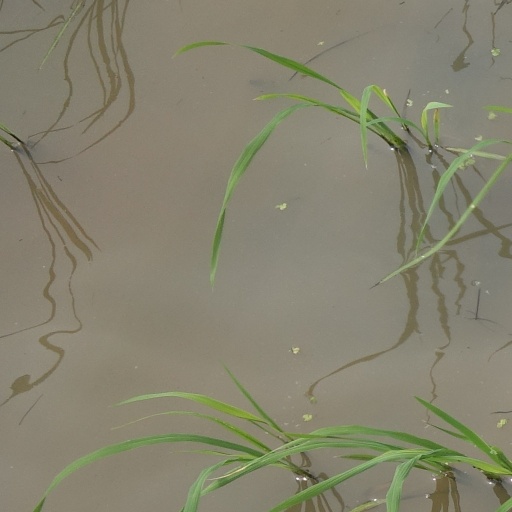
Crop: rice